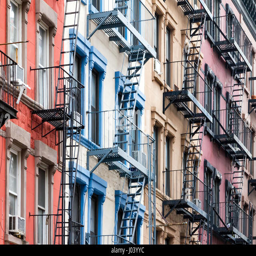
colorful row of historic buildings in the neighborhood